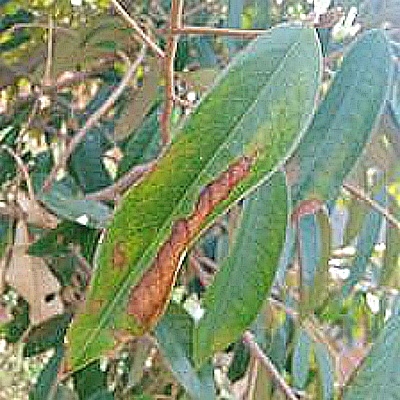
Label: Leaf_Blight